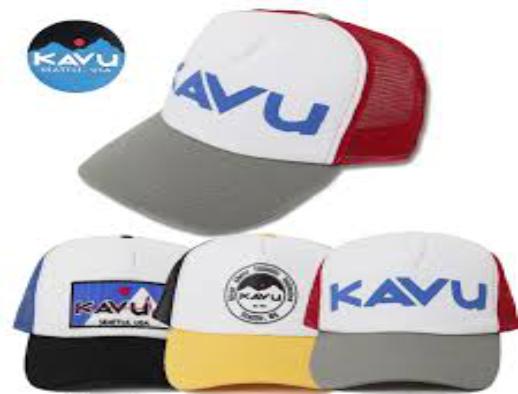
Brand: Kavu
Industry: Clothes